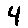
Label: 4